Gayming Magazine

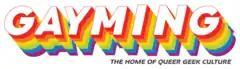
Gayming Magazine full logo

Gayming Magazine is a British online LGBTQ video gaming magazine. The first video gaming website dedicated to the LGBTQ community, the site was launched in June 2019 with the aim of connecting the LGBTQ and video gaming communities, and has launched virtual Pride events. In 2021, the magazine hosted the world's first LGBTQ+ gaming awards ceremony, Gayming Awards.